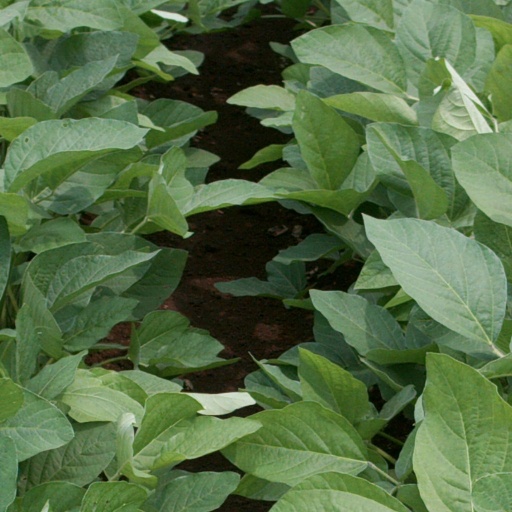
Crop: soybean